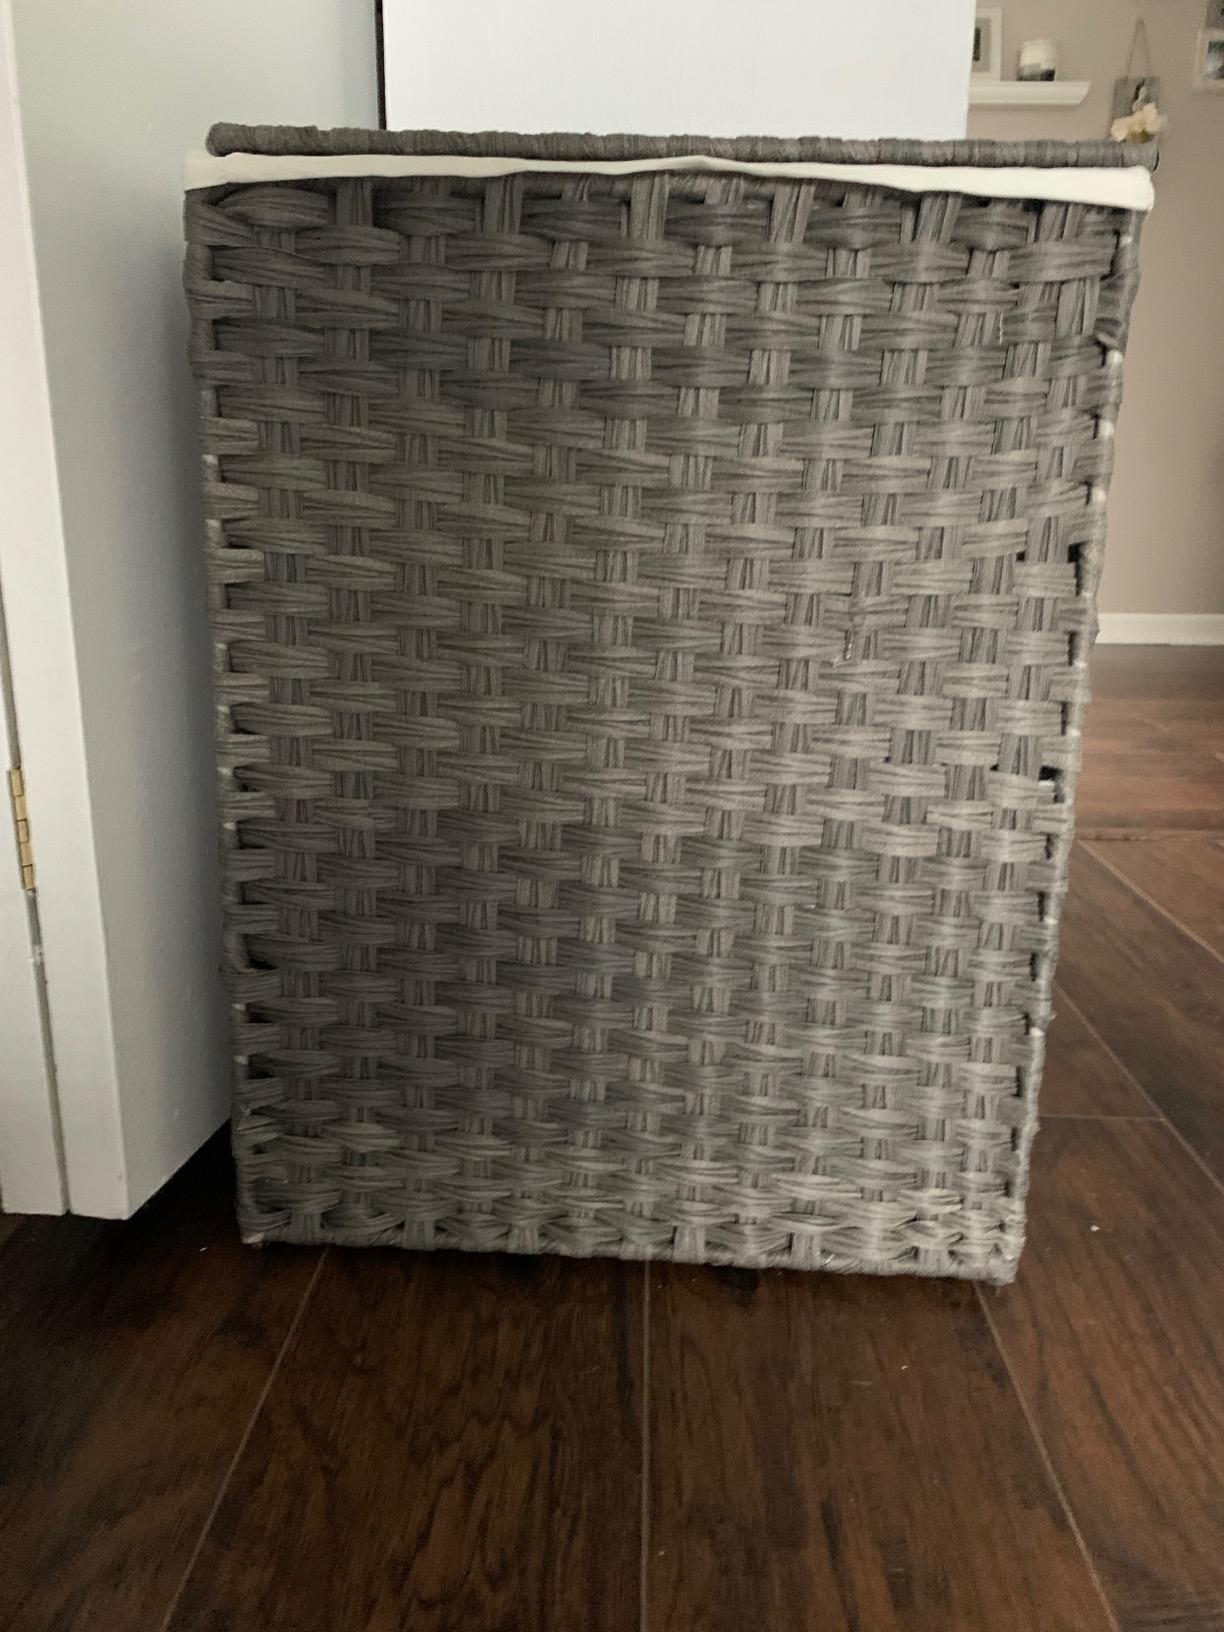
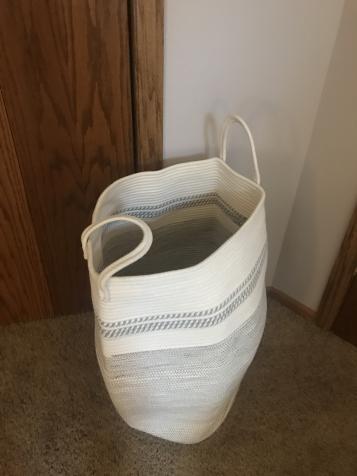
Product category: items_hamper
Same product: no